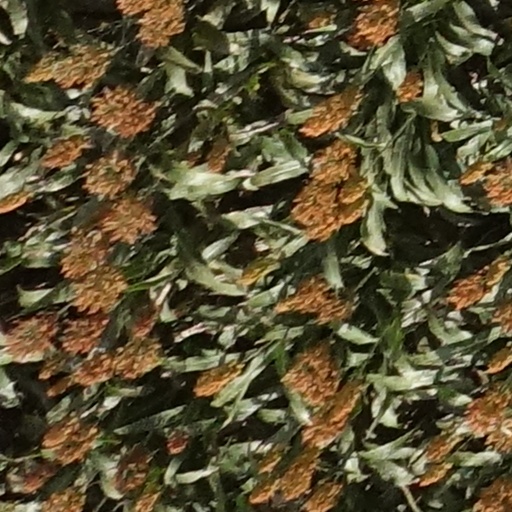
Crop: sorghum